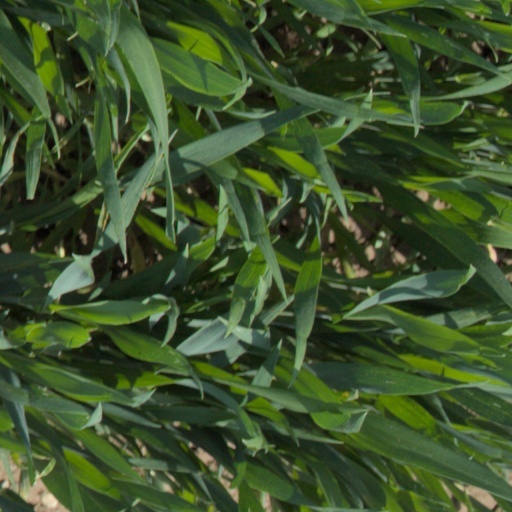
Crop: wheat